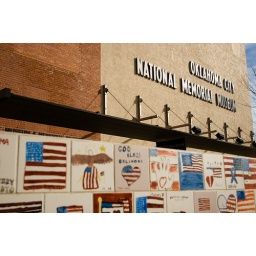
A massive wall made up of tiles made by children during the aftermath of the OKC federal building bombing.